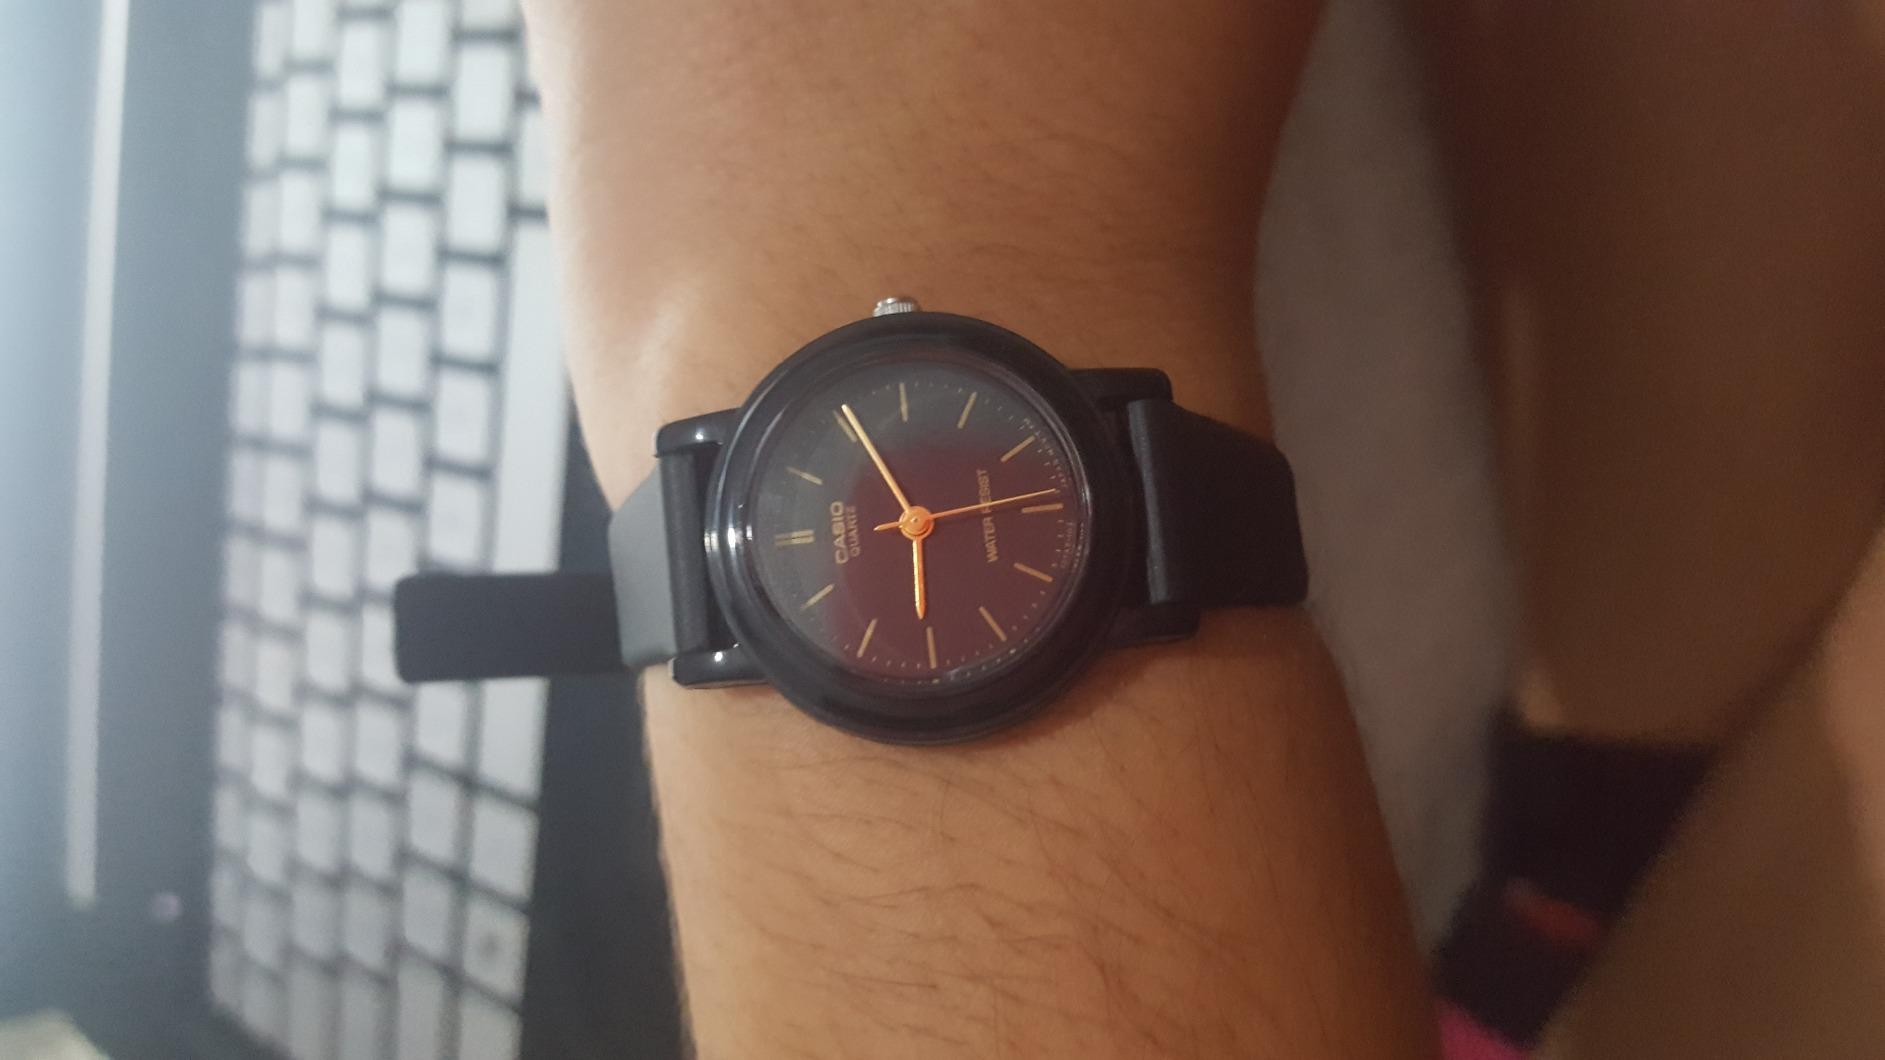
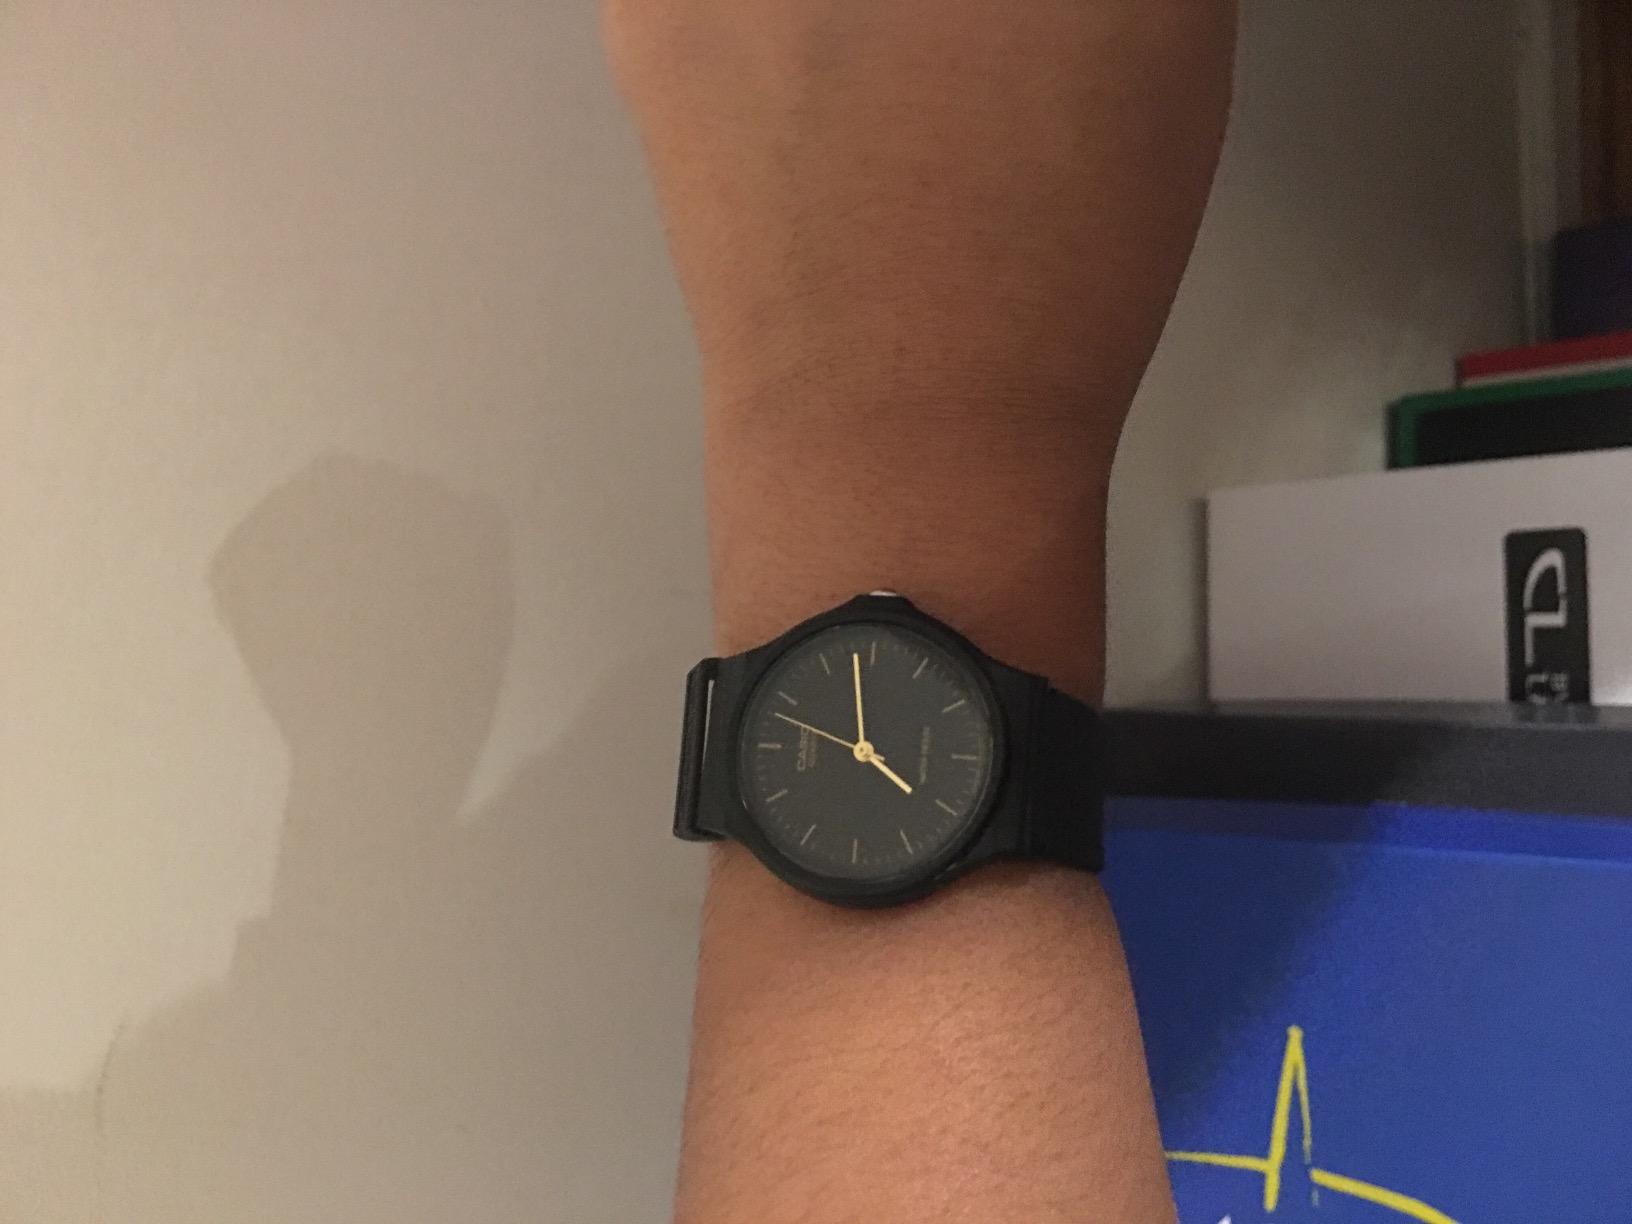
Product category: accessories_watch
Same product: no